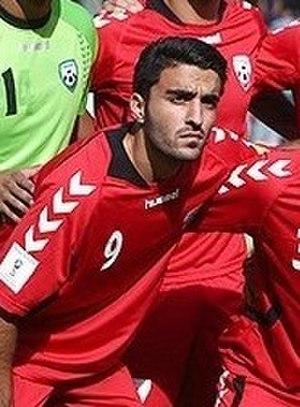
Norlla Amiri est un footballeur Afghan né le 23 août 1991 à Malmö. Il évolue au poste d'allier droit avec le club suédois de l'Ariana FC.